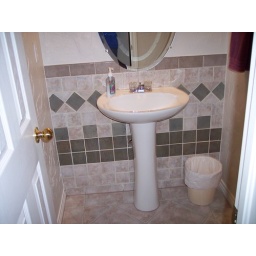
main floor bathroom by the garage entrance. The laundry room is right behind.